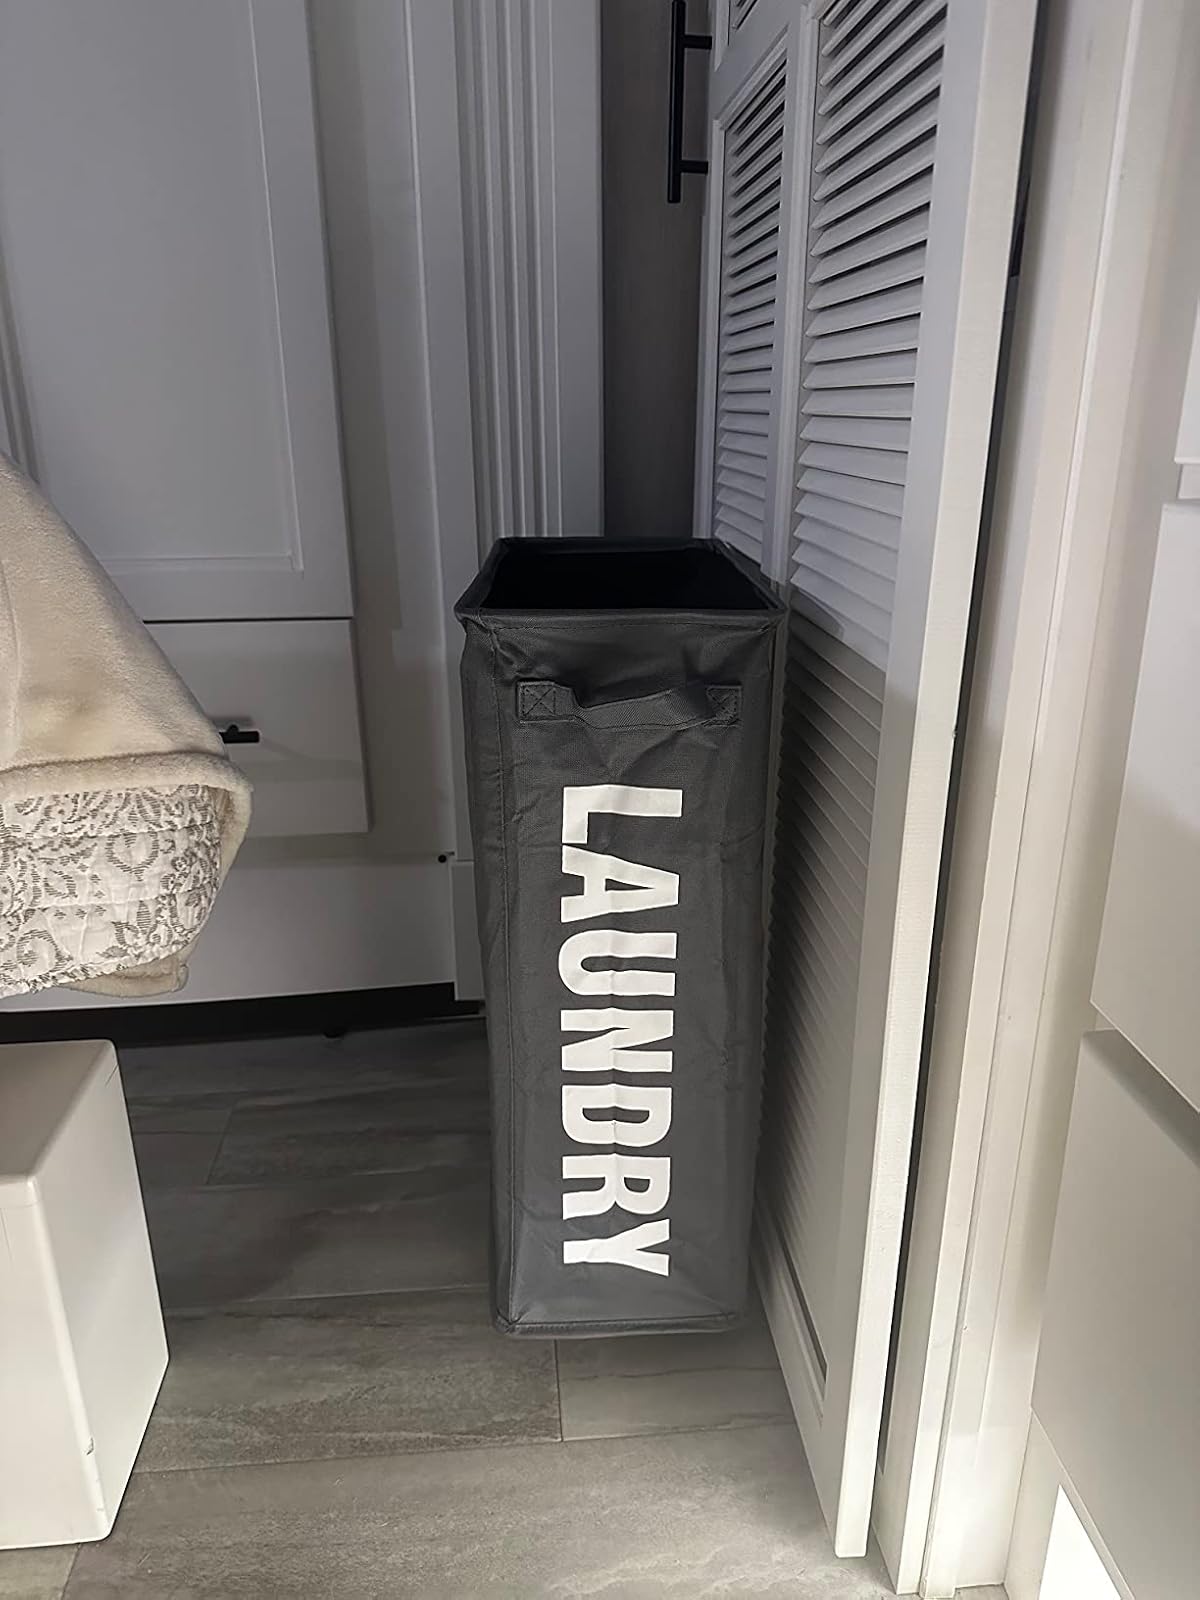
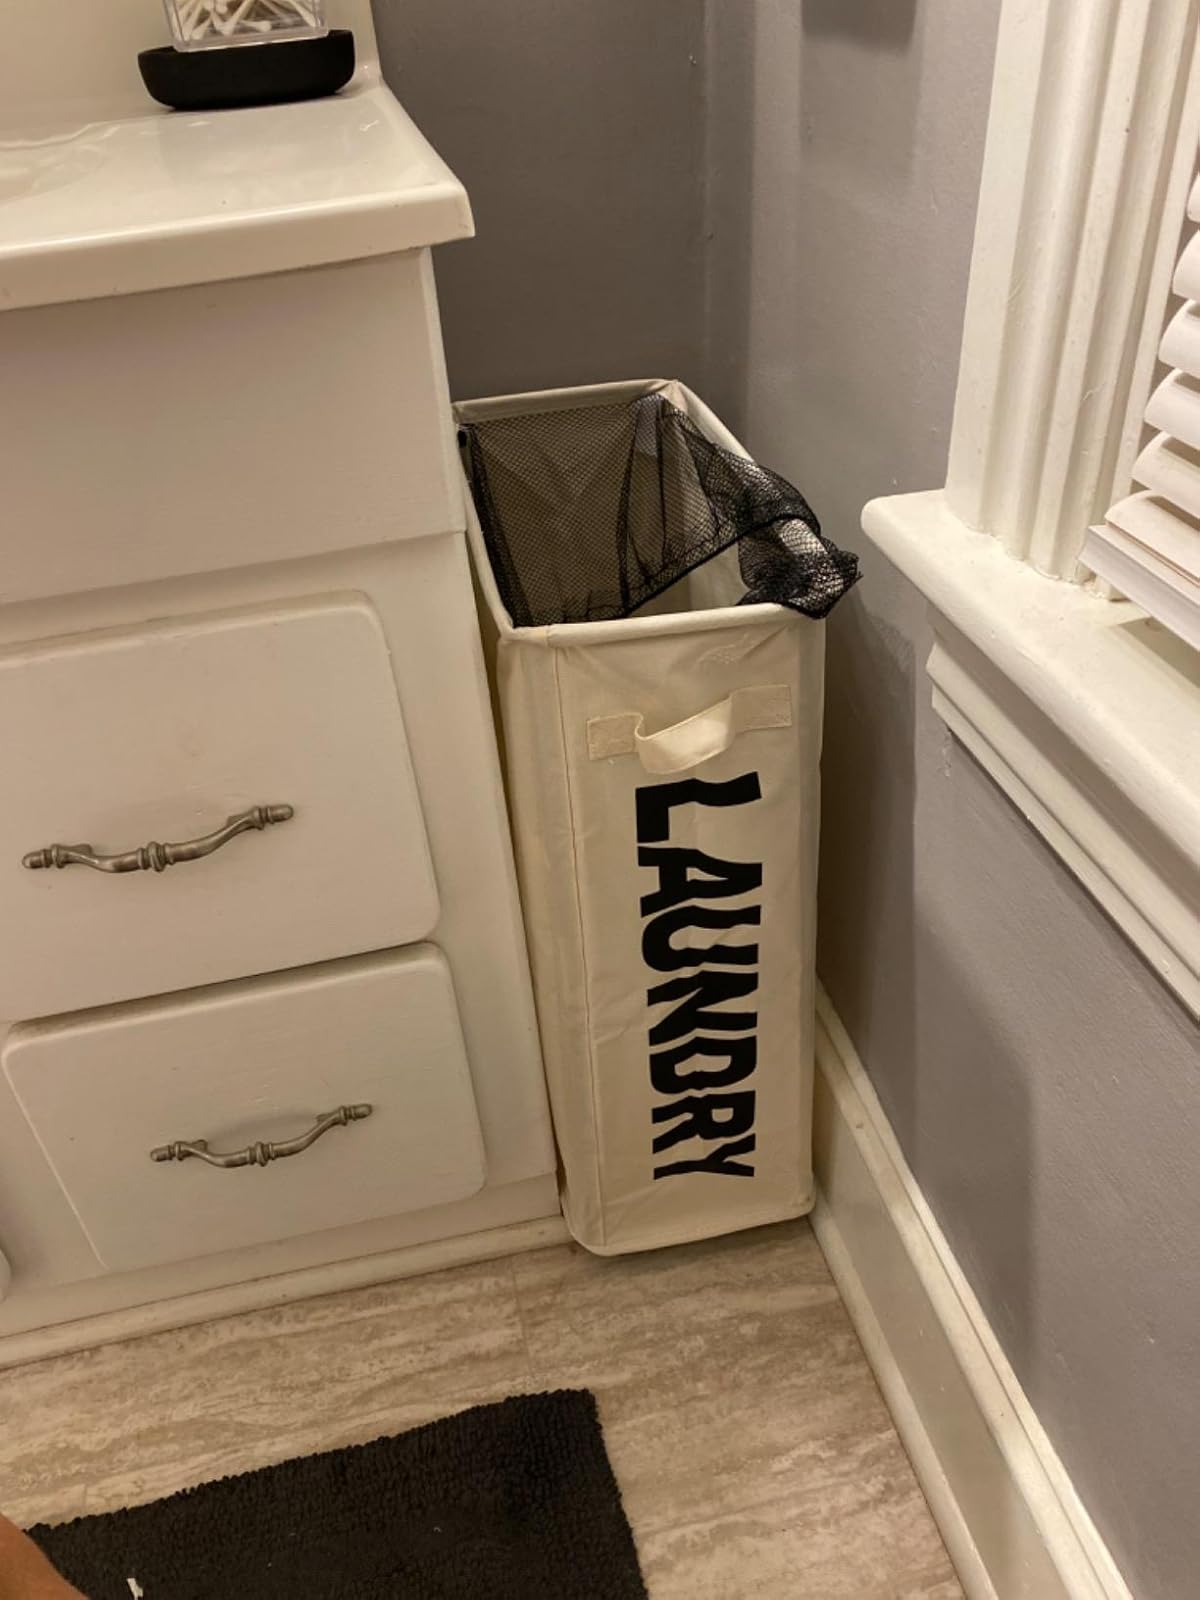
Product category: items_hamper
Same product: no